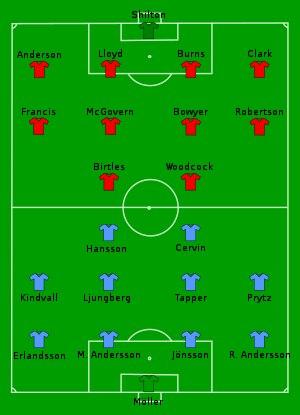
Le Nottingham Forest Football Club est un club de football anglais basé à Nottingham, fondé en 1865.